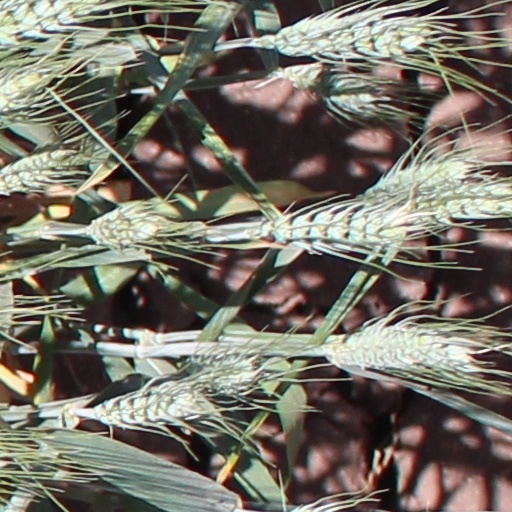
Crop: wheat